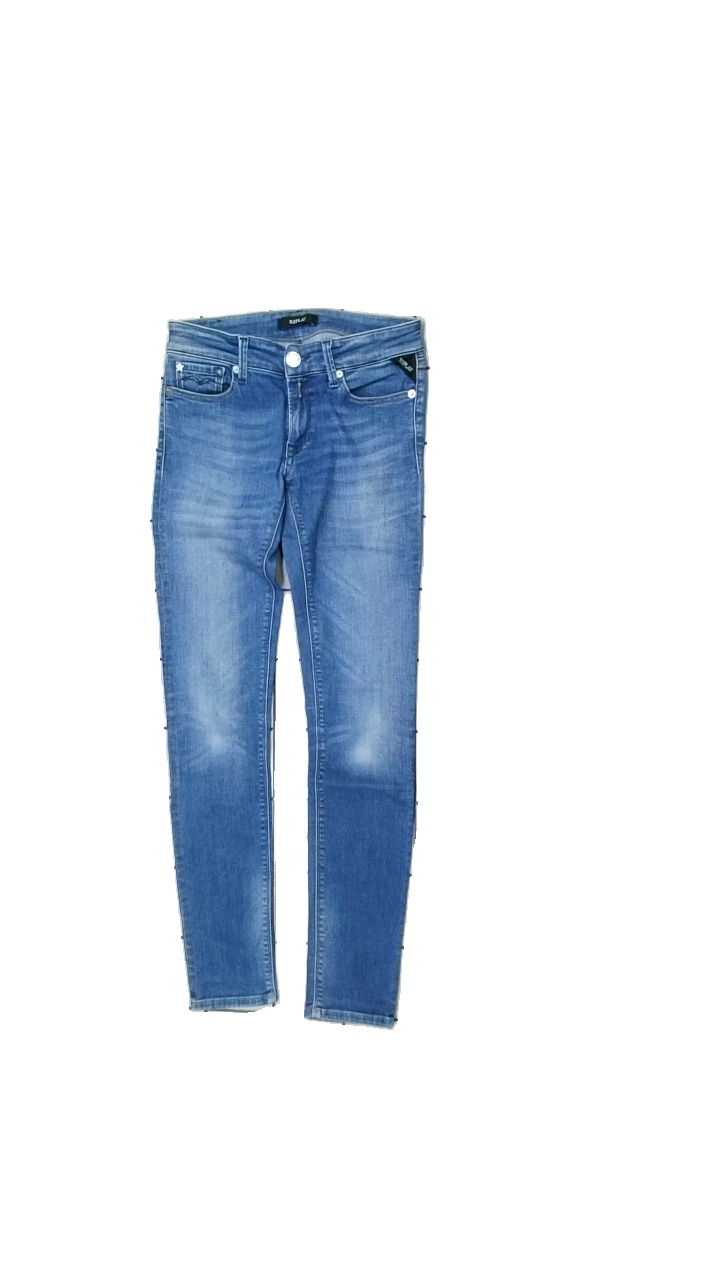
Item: Jeans (Ladies)
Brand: Replay
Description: jeans
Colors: Blue
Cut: Regular
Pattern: Logo print
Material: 100% bomull
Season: All
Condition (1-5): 5
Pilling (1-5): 5
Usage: Reuse
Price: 50-100